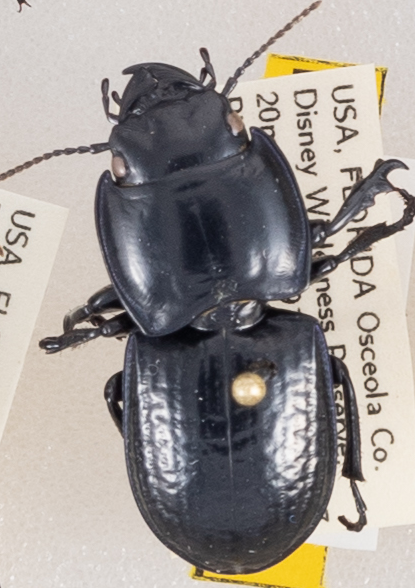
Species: Pasimachus sublaevis
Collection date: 2019-05-21
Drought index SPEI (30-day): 0.334
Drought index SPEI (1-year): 1.642
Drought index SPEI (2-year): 2.09